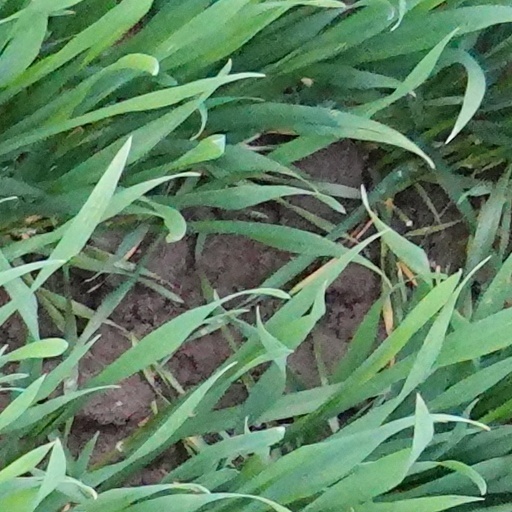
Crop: wheat